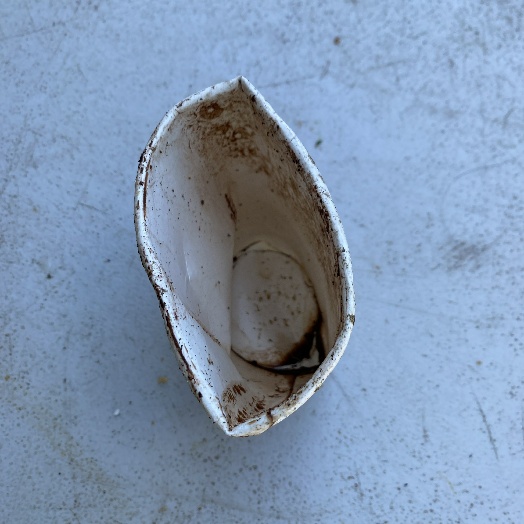
Label: Cardboard